Rule of thumb

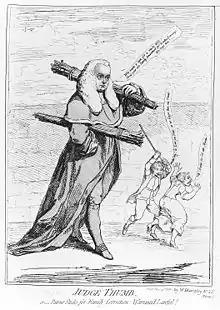
Cartoon by James Gillray satirizing Sir Francis Buller, 1782: "Judge Thumb; or, Patent Sticks for Family Correction: Warranted Lawful!"

Historically, the width of the thumb, or "thumb's breadth", was used as the equivalent of an inch in the cloth trade; similar expressions existed in Latin and French as well. The thumb has also been used in brewing beer, to gauge the heat of the brewing vat. Ebenezer Cobham Brewer writes that "rule of thumb" means a "rough measurement". He says that "Ladies often measure yard lengths by their thumb. Indeed, the expression 'sixteen nails make a yard' seems to point to the thumb-nail as a standard" and that "Countrymen always measure by their thumb." According to "Phrasefinder", "The phrase joins the whole nine yards as one that probably derives from some form of measurement but which is unlikely ever to be definitively pinned down."